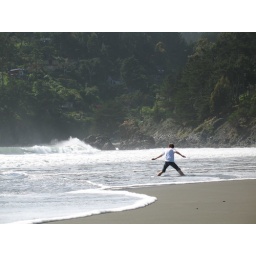
A girl throwing a rock at Muir Beach.  A beautiful day at a beautiful place.  I wish I lived by the ocean.